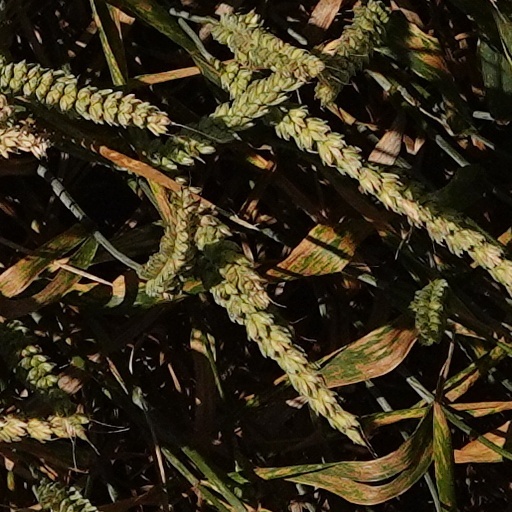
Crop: wheat